Jean-Luc Bitton

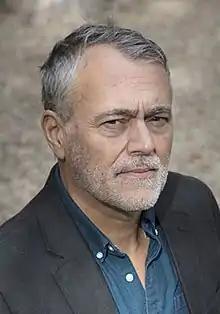
Bitton in 2019

Jean-Luc Bitton (born in 1959 in Lyon, France) is a writer and journalist. Together with Raymond Cousse, he wrote "Emmanuel Bove : La Vie Comme une Ombre", a biography of the writer Emmanuel Bove. He also participated in the creation of the Bove segment of the television series "A Century of Writers" (1997) and has created a website devoted entirely to Bove. He will also be the first biographer of French poet Jacques Rigaut, in a forthcoming book scheduled for publication in 2014. He has published articles in the journals "Jungle", "Perpendicular", "The Series", the "Nouvelle Revue Français"e and "Rue Saint Ambrose".